Actinidia chinensis

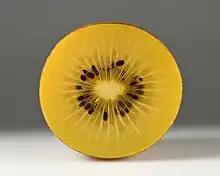
Cross-section of a gold kiwifruit

"Actinidia chinensis" has a smooth, bronze skin, with a beak shape at the stem attachment. Flesh colour varies from bright green to a clear, intense yellow. This species is sweeter and more aromatic in flavour compared to "A. deliciosa", similar to some subtropical fruits. One of the most attractive varieties has a red 'iris' around the centre of the fruit and yellow flesh outside. The yellow fruit obtains a higher market price and, being less hairy than the fuzzy kiwifruit, is more palatable for consumption without peeling. A commercially viable variety of this red-ringed kiwifruit, patented as "EnzaRed", is a cultivar of the Chinese hong yang variety. Fruit colour may vary from green to lime green or gold, depending on breeding.